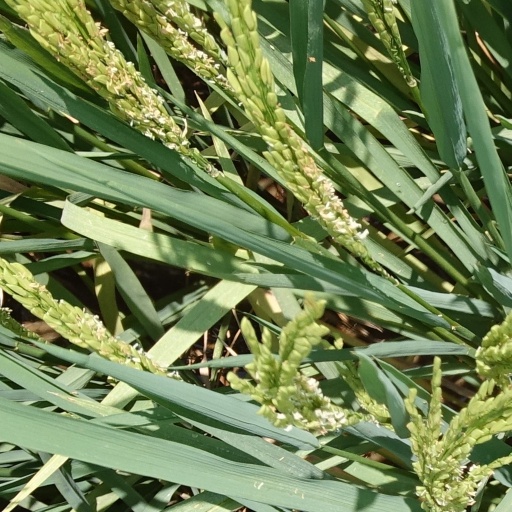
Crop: rice